4-4-2 (locomotive)

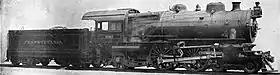
Pennsylvania Railroad E6s Class

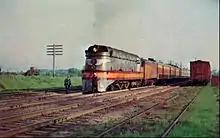
Milwaukee Road class A no. 1 in 1951.

The original Atlantics in the United States were built with the hauling of wood-frame passenger cars in mind and came in a variety of configurations, including the four-cylinder Vauclain compound which had previously been used on express 4-4-0 American, 4-6-0 Ten-wheeler and 2-4-2 Columbia locomotives. Around the 1910s, railroads started buying heavier steel passenger cars, which precipitated the introduction of the type as the standard passenger locomotive. Nonetheless, the Chicago and North Western, Southern Pacific, Santa Fe and Pennsylvania railroads used Atlantics until the end of steam locomotive use in the 1950s, with some even being used in local freight and switching service.